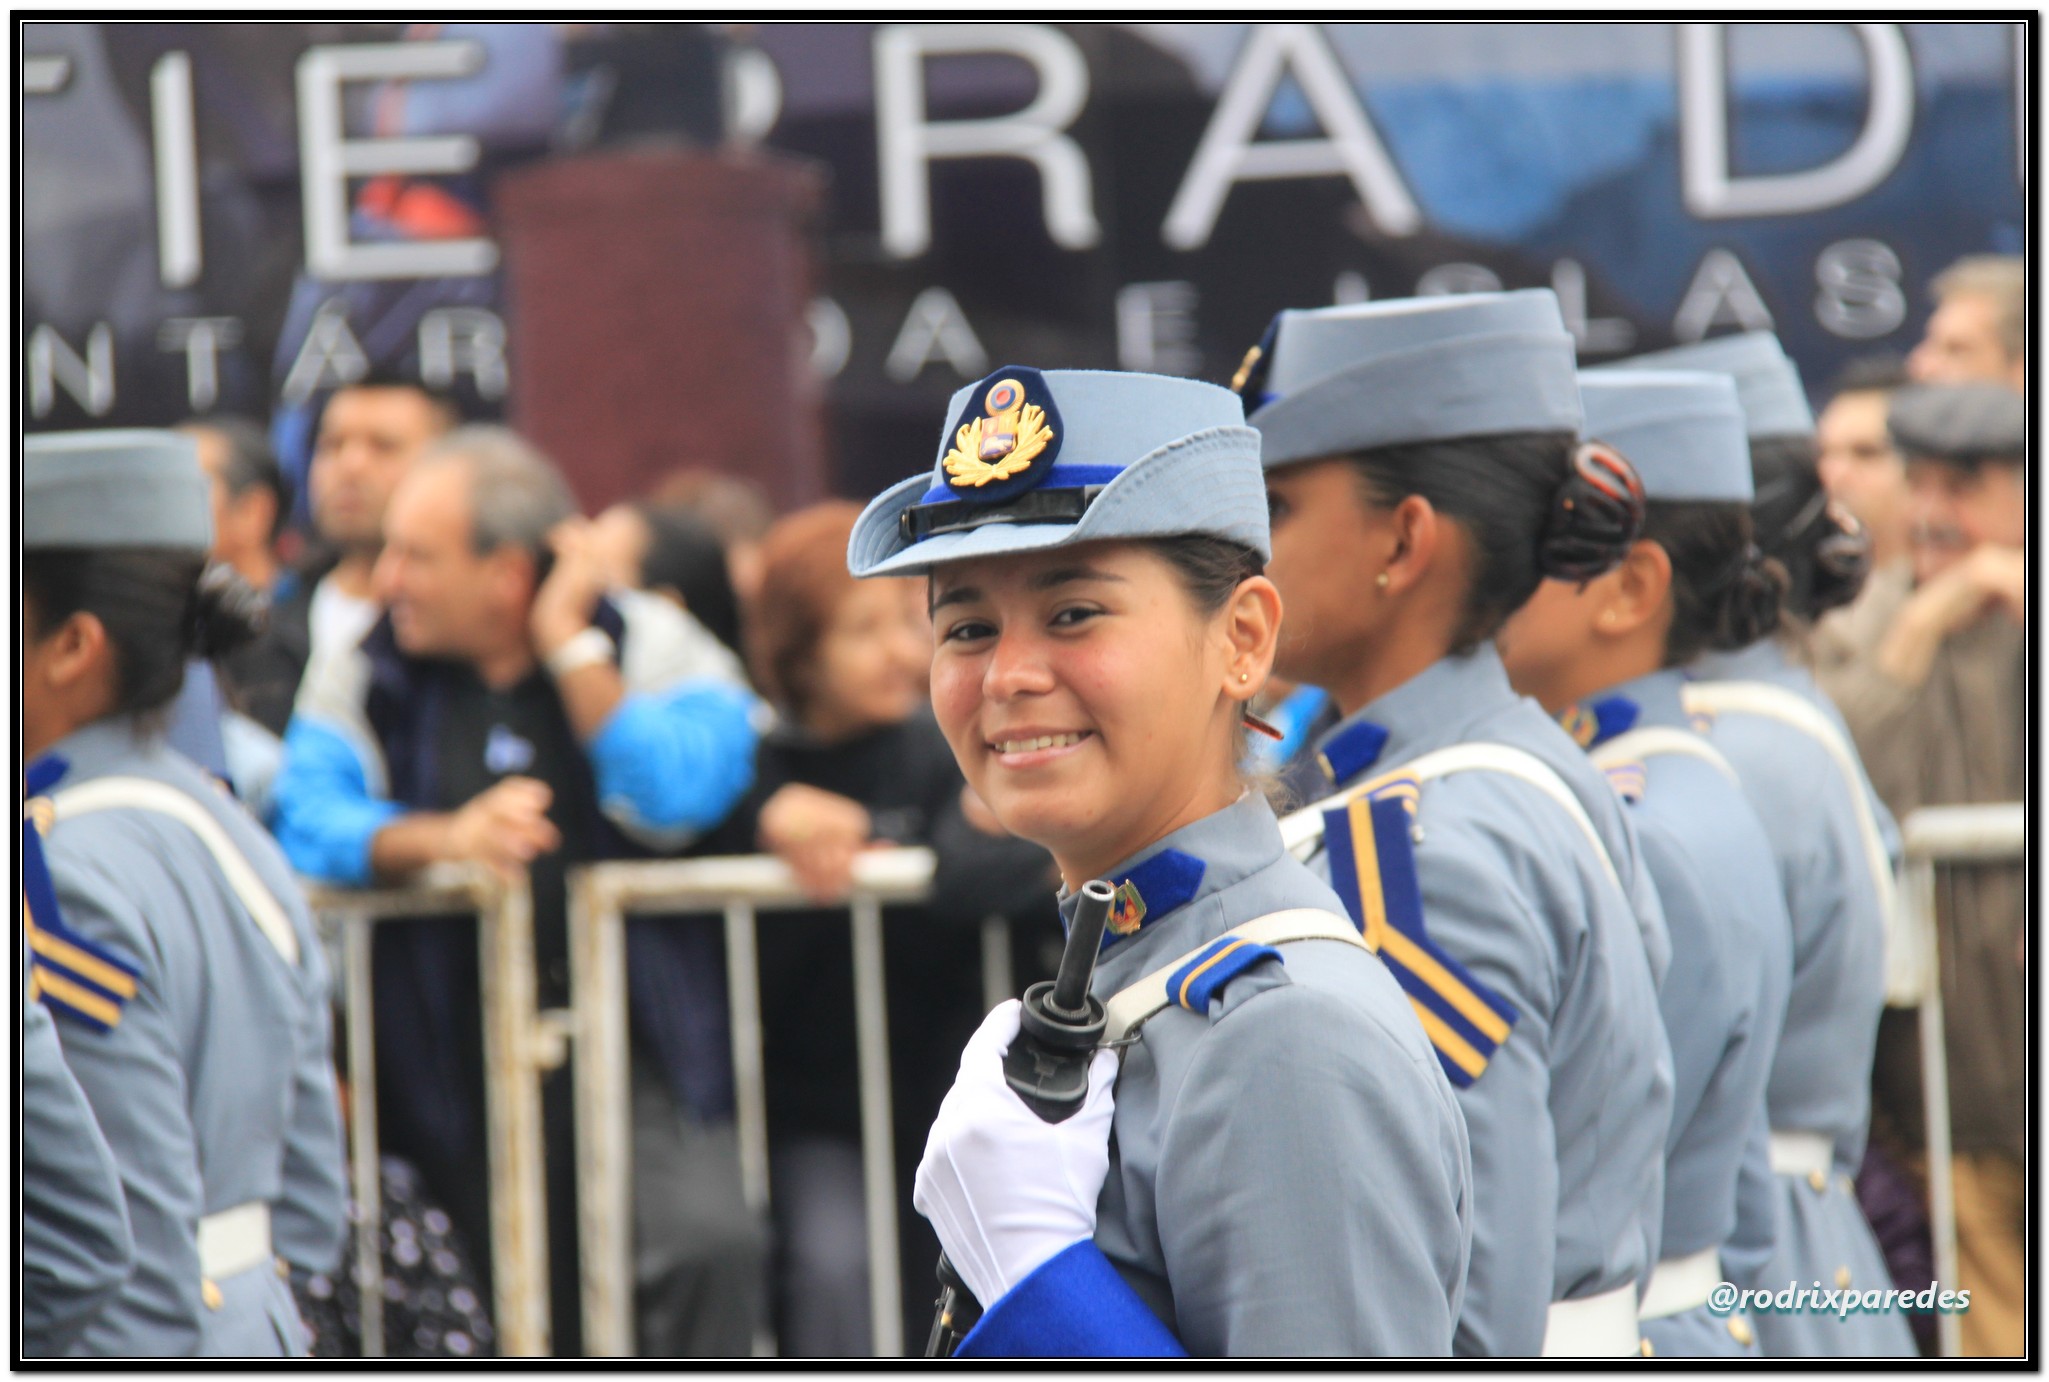
person, argentina, militar, desfile, official, civico, 1810, 2505, bicentenario, 25052010